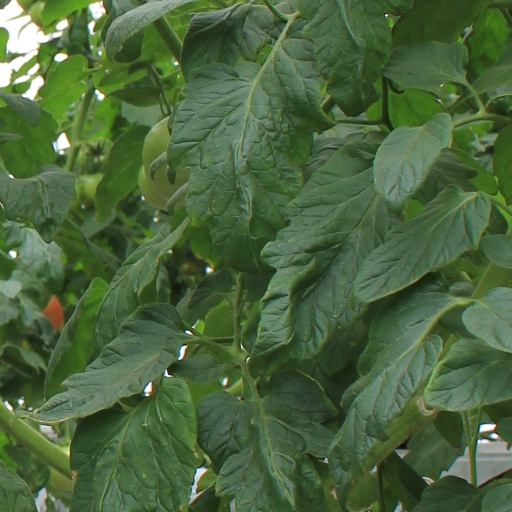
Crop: tomato